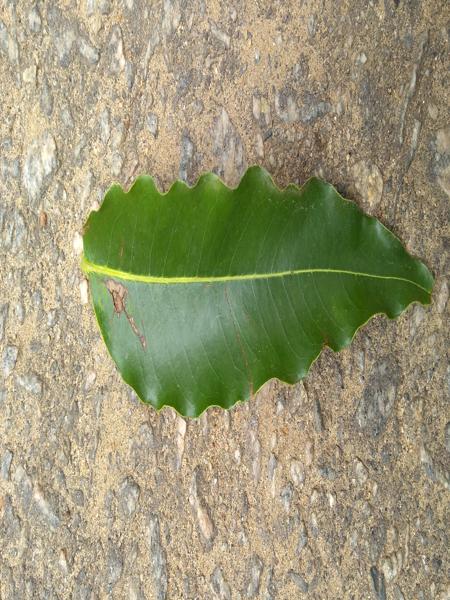
Plant: ashoka